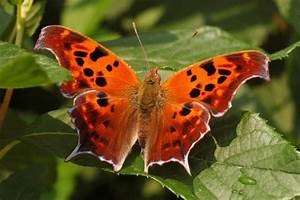
Label: farfalla